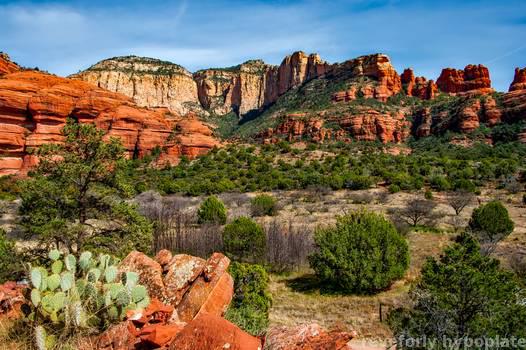
Label: Watermark